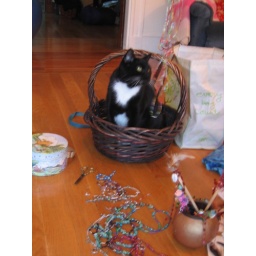
Art the cat sitting in a basket